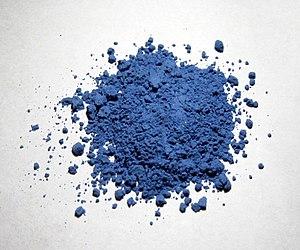
Le bleu outremer naturel ou outremer véritable provient du broyage de la pierre fine de lapis-lazuli. Composé de lazurite bleue et de pyrites de fer, ce minéral résulte de la fusion volcanique. Dans le domaine de la restauration d'œuvres d'art, on le désigne comme lapis, pour le distinguer de l'outremer synthétique, chimiquement identique, mais d'une coloration légèrement différente.